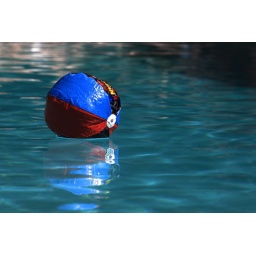
beach ball in the hotel pool